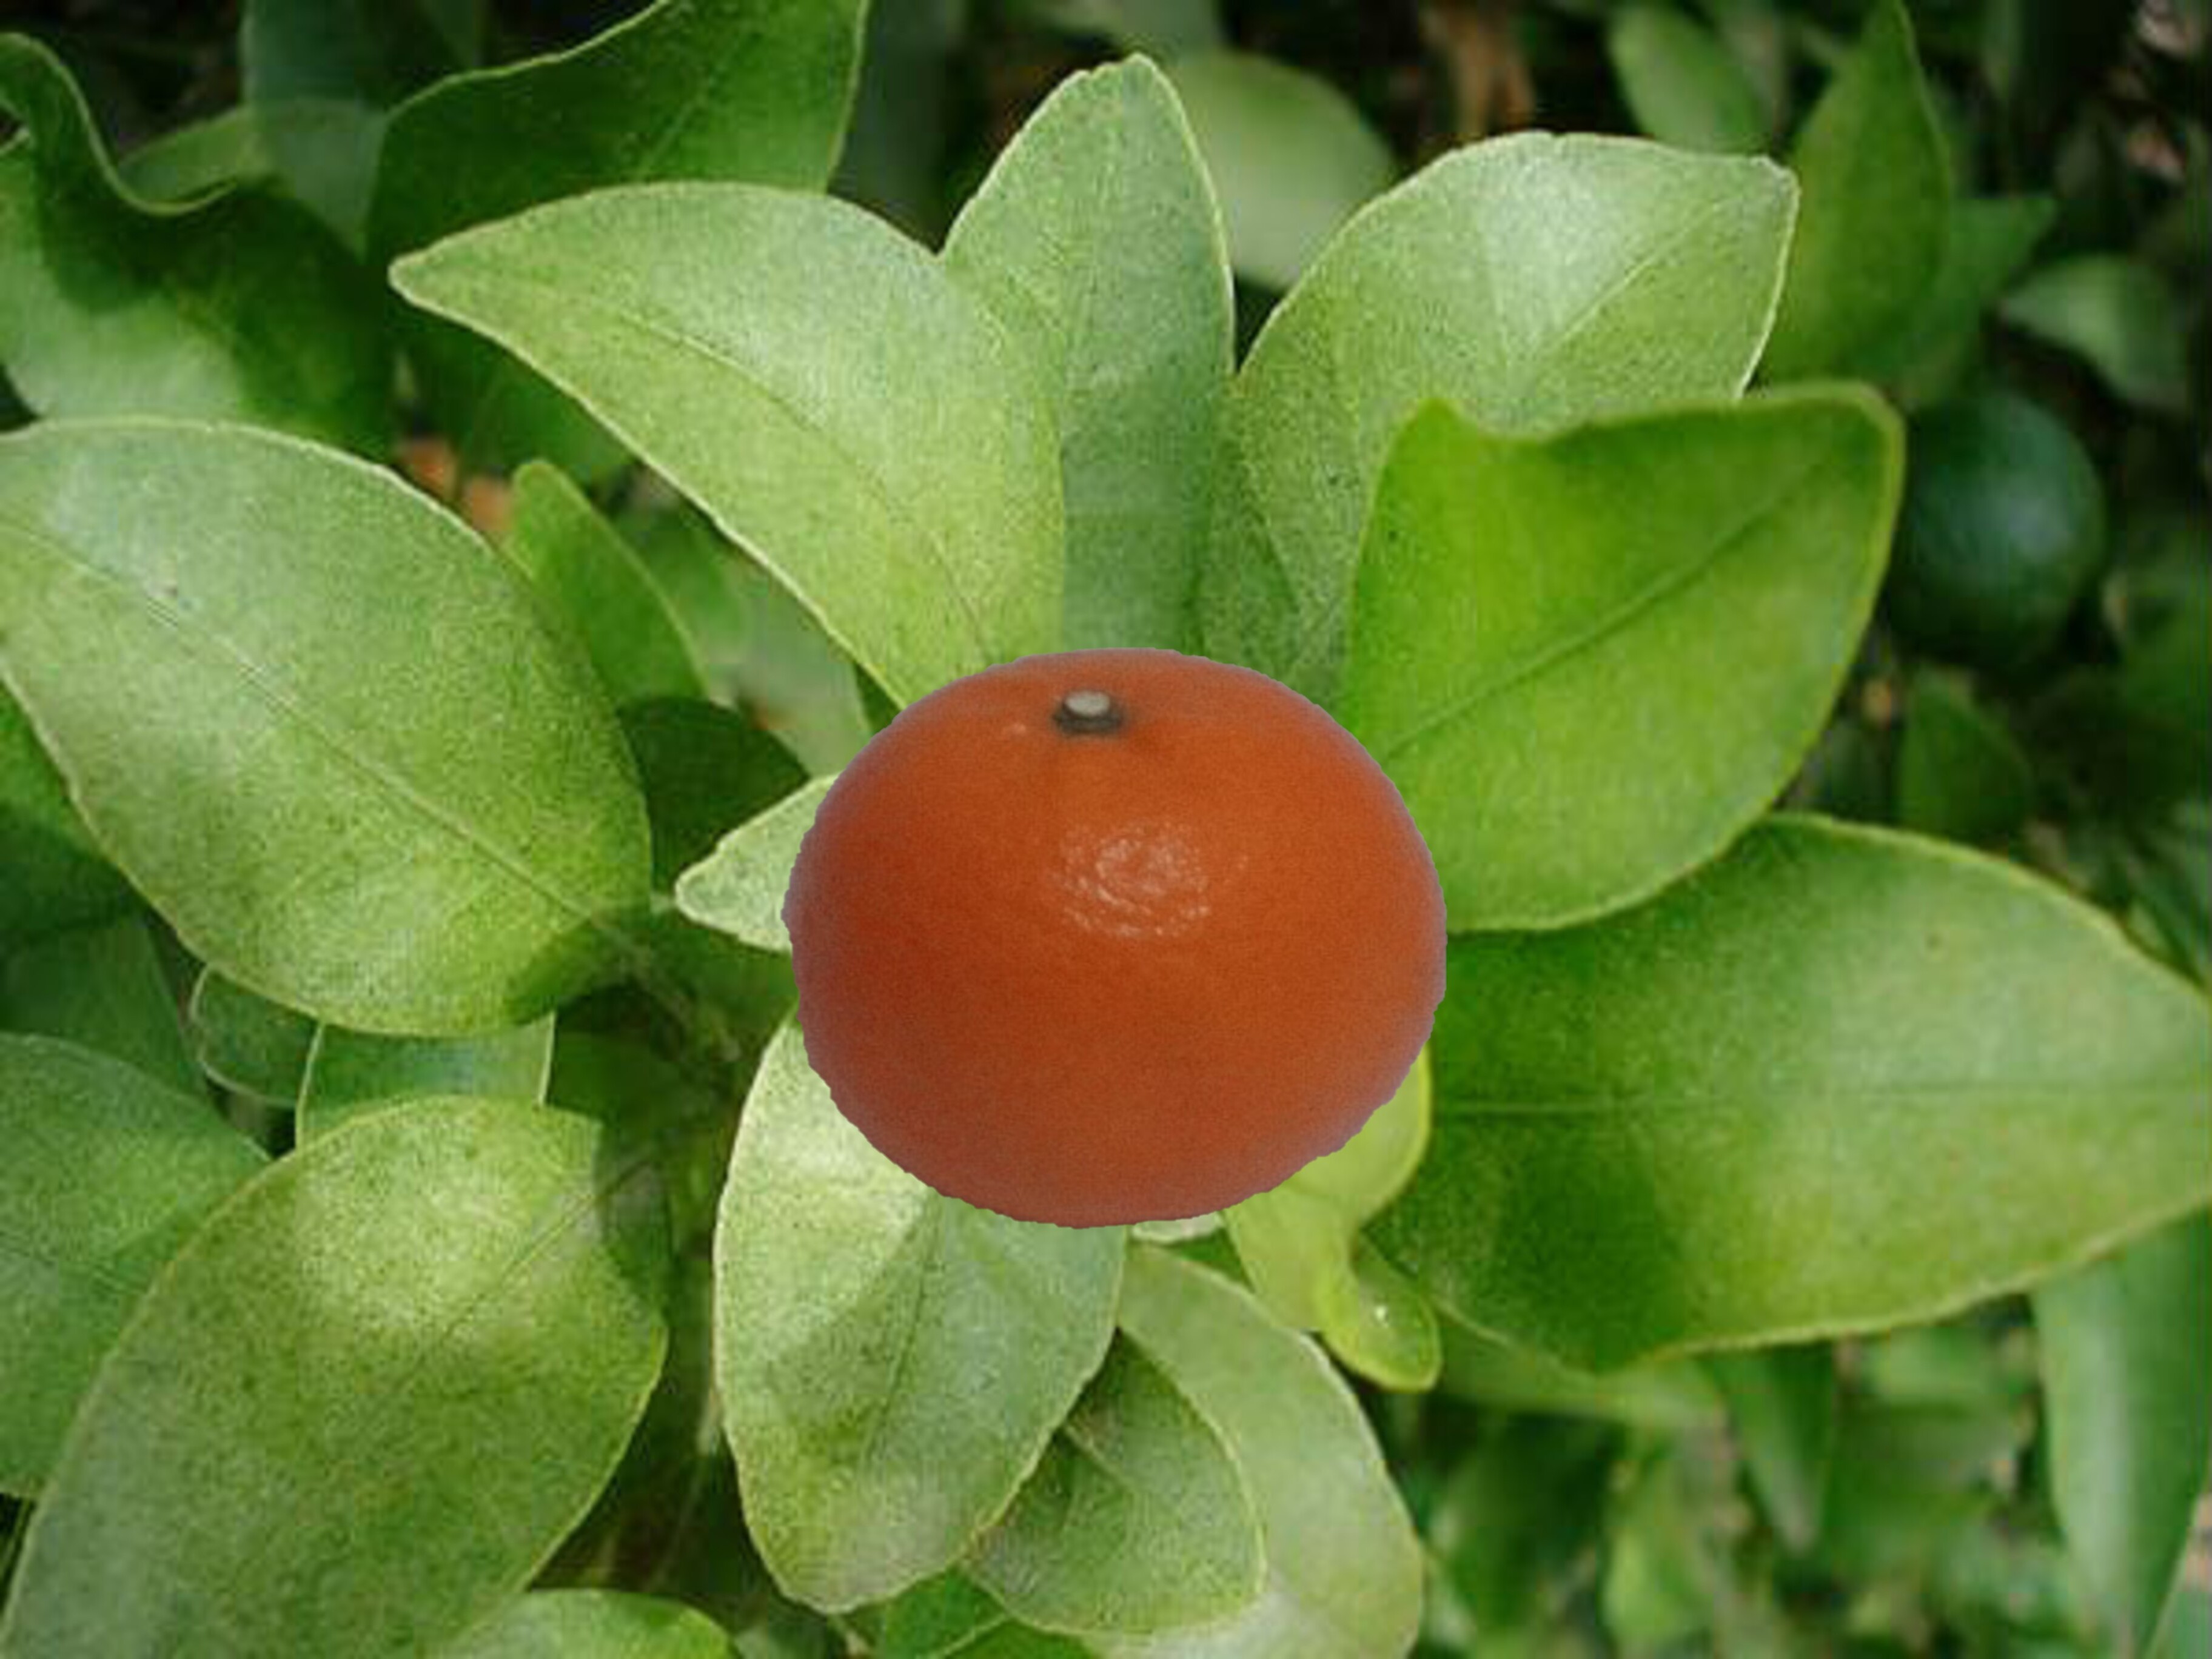
Citrus fruit variety: tankan